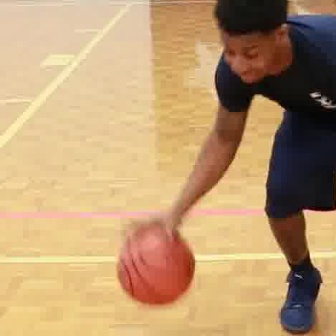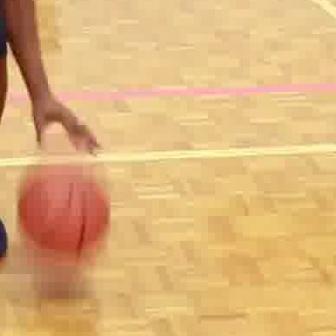
  Please identify the target specified by the bounding box [114,223,193,303] in the first image and locate it in the second image. Return the coordinates in [x_min,y_min,x_max,y_max] format.
Answer: [14,167,108,261]